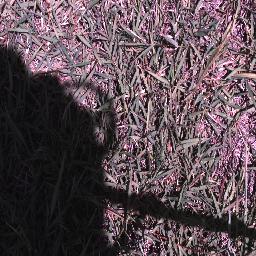
Label: negative